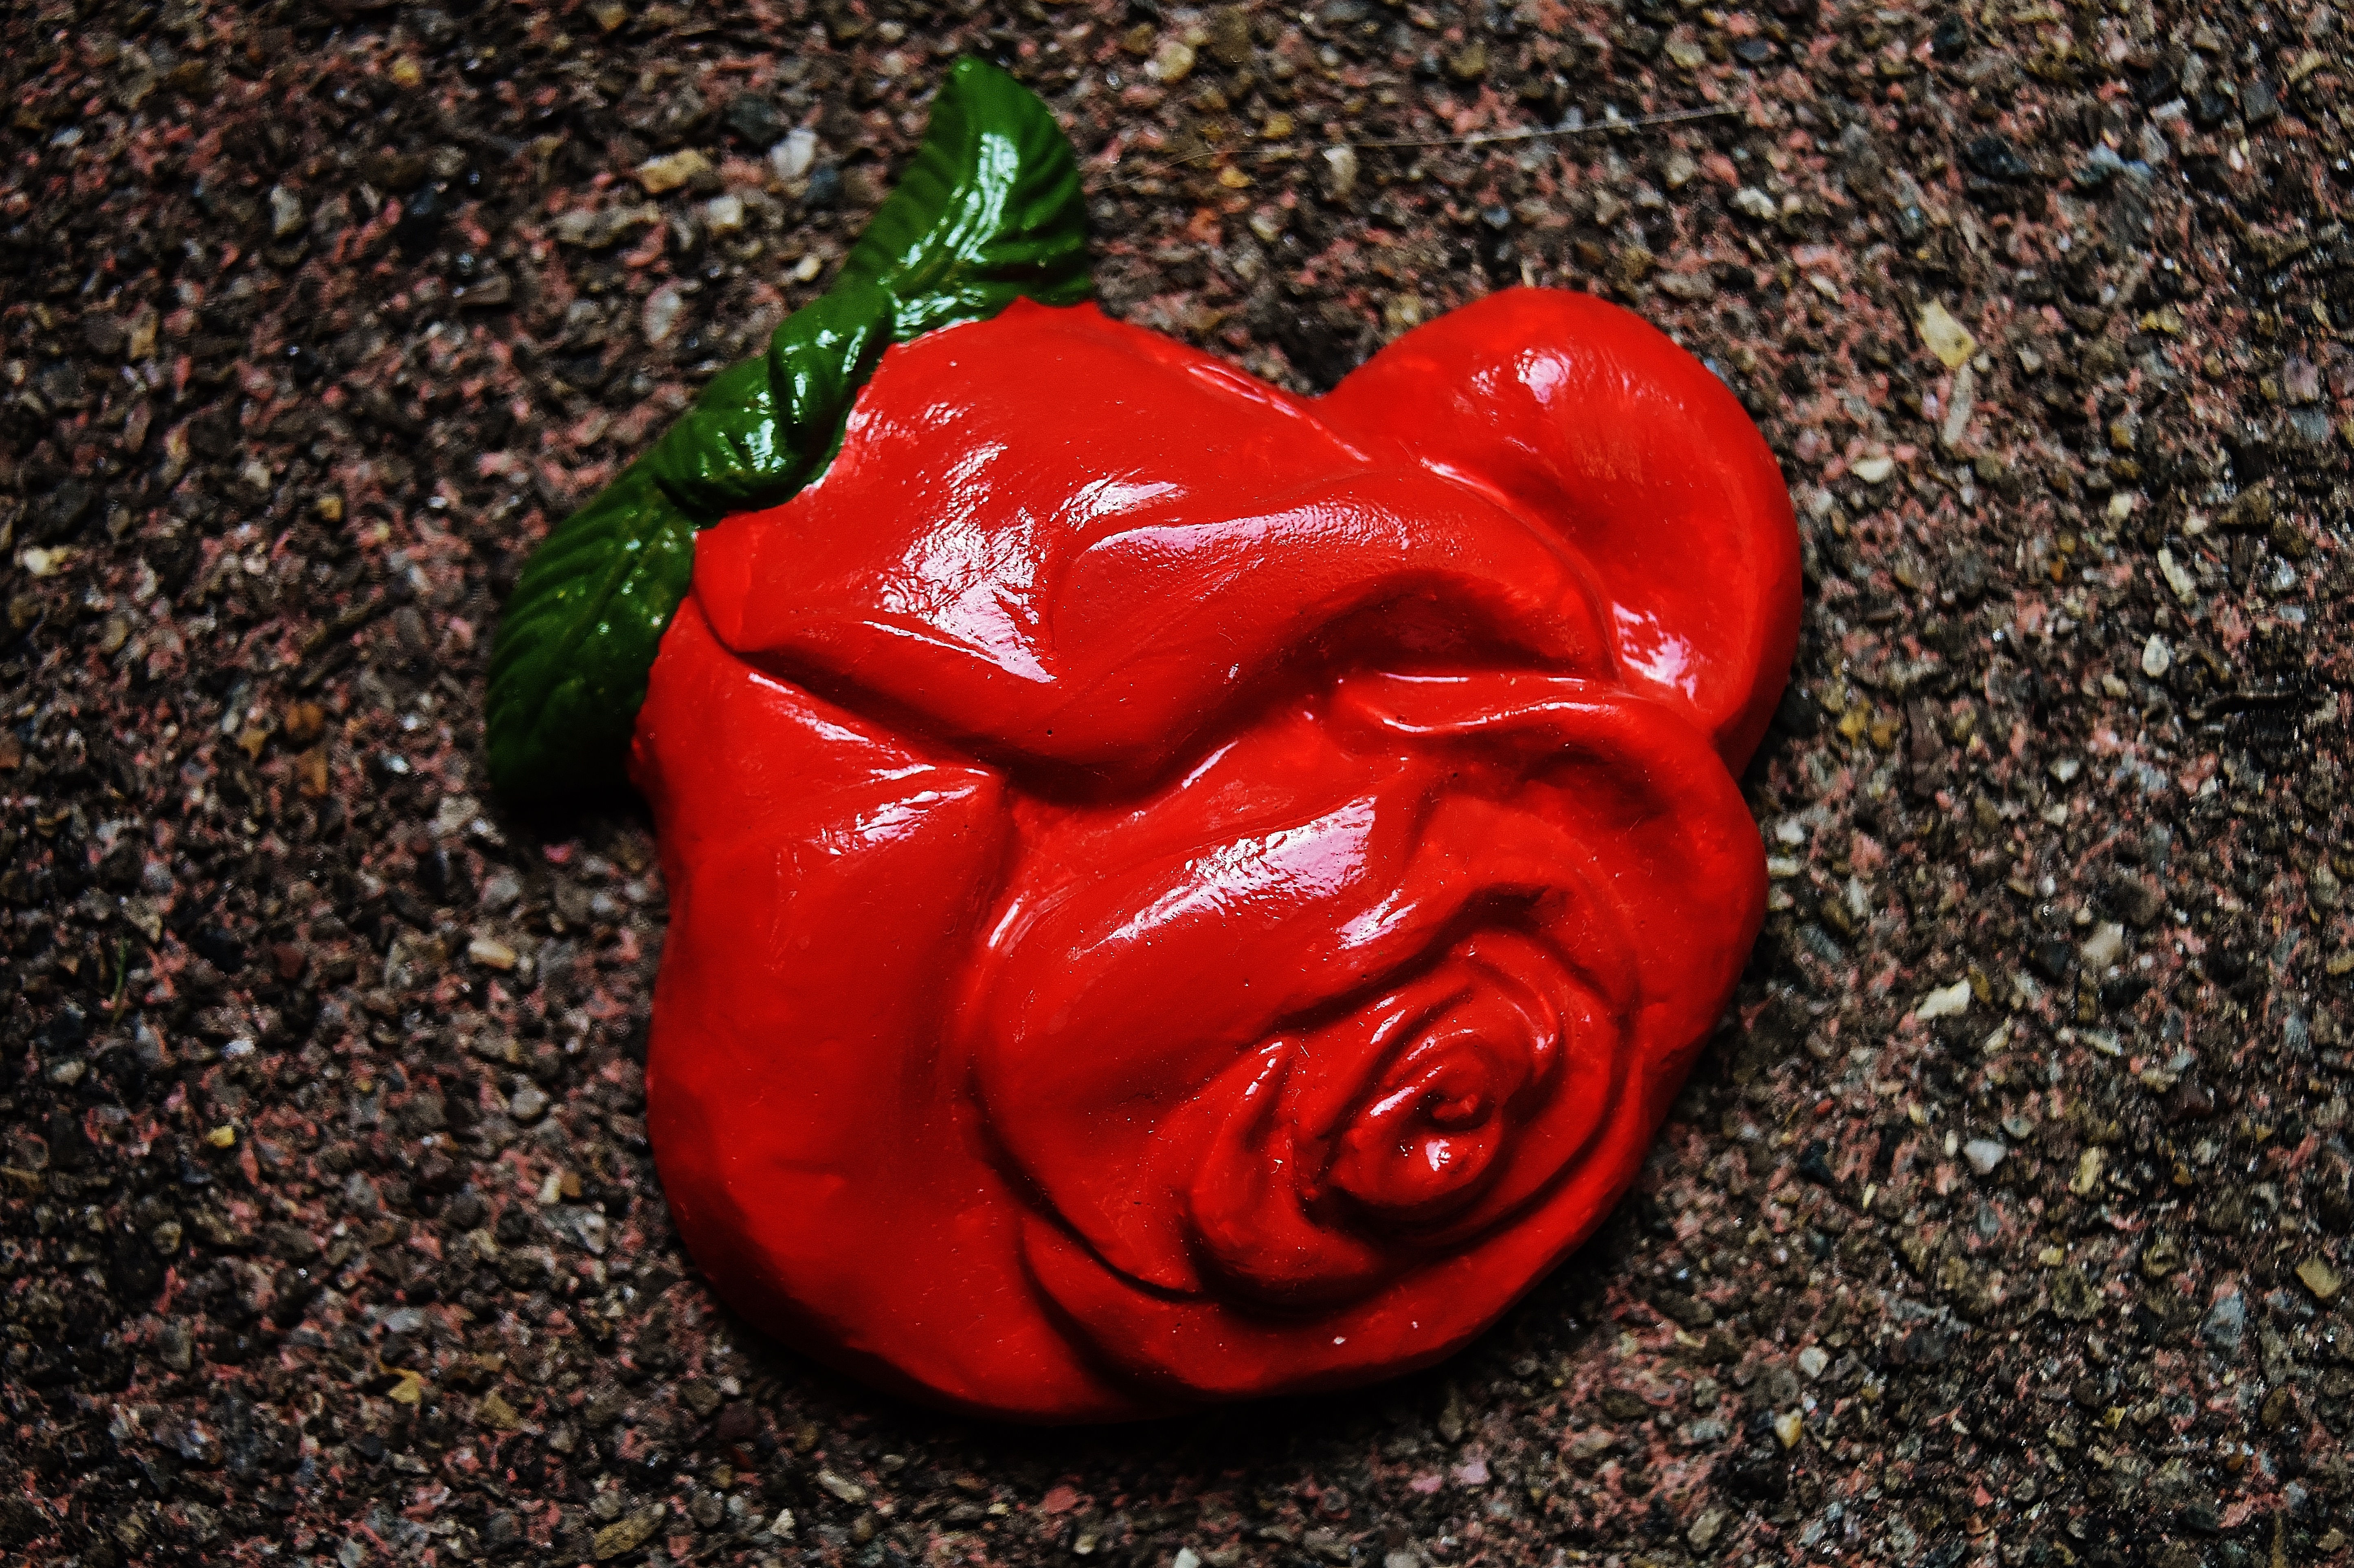
plant, flower, petal, rose, decoration, food, red, produce, craft, colorful, art, decorative, painted, cast, macro photography, hand labor, tinker, flowering plant, gypsum, land plant, bell peppers and chili peppers